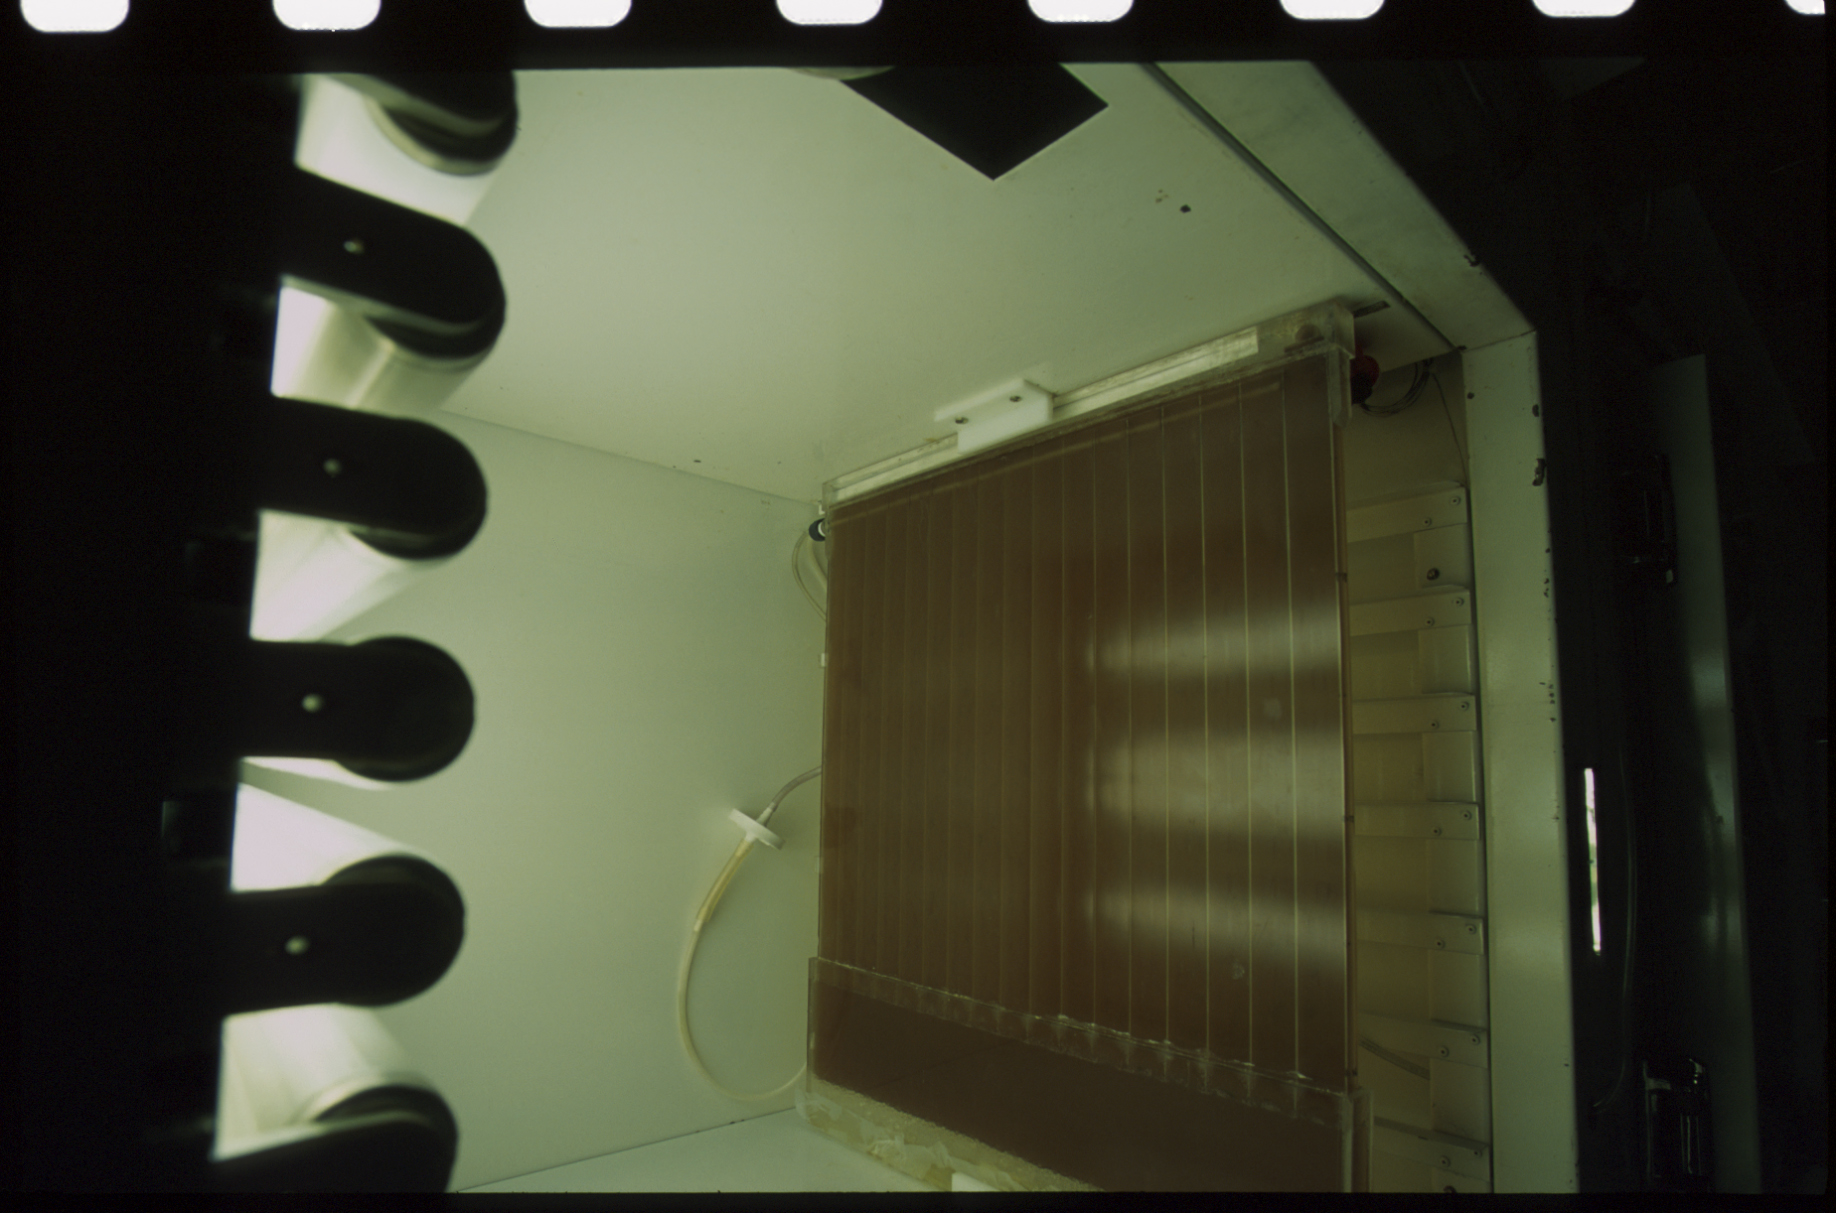
CSIRO ScienceImage 4849 bioreactor
Specialty: pharmaceutical manufacturing
Image credit: CSIRO, CSIRO